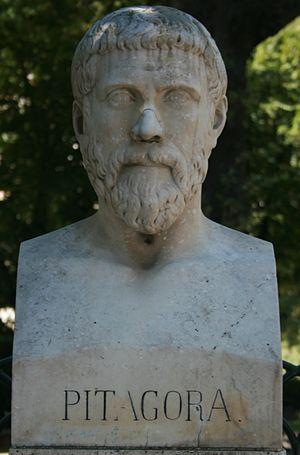
Buste de Pythagore, jardins de la Villa Borghese à Rome.
La toxicologie est une discipline scientifique qui étudie les effets néfastes d'une source — molécule, radiation, nanomatériaux, etc. — sur des organismes ou des systèmes biologiques. Elle est à l'interface entre plusieurs disciplines — chimie, physiopathologie, pharmacocinétique, pharmacologie, médecine, etc. —, la toxicologie s'applique à un toxique ou une association comme un produit fini qui contient plusieurs constituants. Elle s'intéresse à l'étiologie des toxiques et des intoxications, aux propriétés physiques et chimiques des toxiques, aux circonstances de contact avec l'organisme et au devenir du toxique dans l'organisme ; aux effets néfastes sur un organisme ou un groupe d'organismes ou sur l'environnement et à leurs mécanismes ; à la détection des toxiques ; aux moyens pour combattre les toxiques ; aux méthodes de prévention, au diagnostic, au pronostic, à la surveillance médicale, etc.